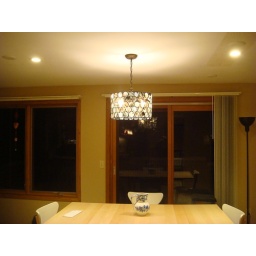
The lamp hanging over the kitchen table is made of slices of capiz shell.